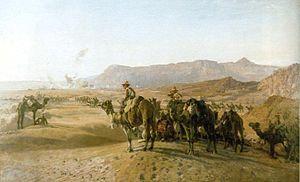
La bataille de Magdhaba prit place le 23 décembre 1916 au sud et à l'est de Bir Lahfan dans le Sinaï, à environ 30 à 40 km de la Mer Méditerranée et de la ville d'El-Arich. Cet engagement fait partie de la campagne du Sinaï et de la Palestine, elle-même étant une campagne de la Première Guerre mondiale.